Citroën Survolt

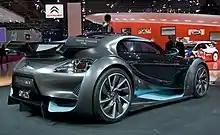
Rear end

The Survolt is powered by a pair of electric motors with a combined power output of . Its top speed is , and it can accelerate from 0– in less than 5 seconds. Citroën claims that the batteries provide a range of .